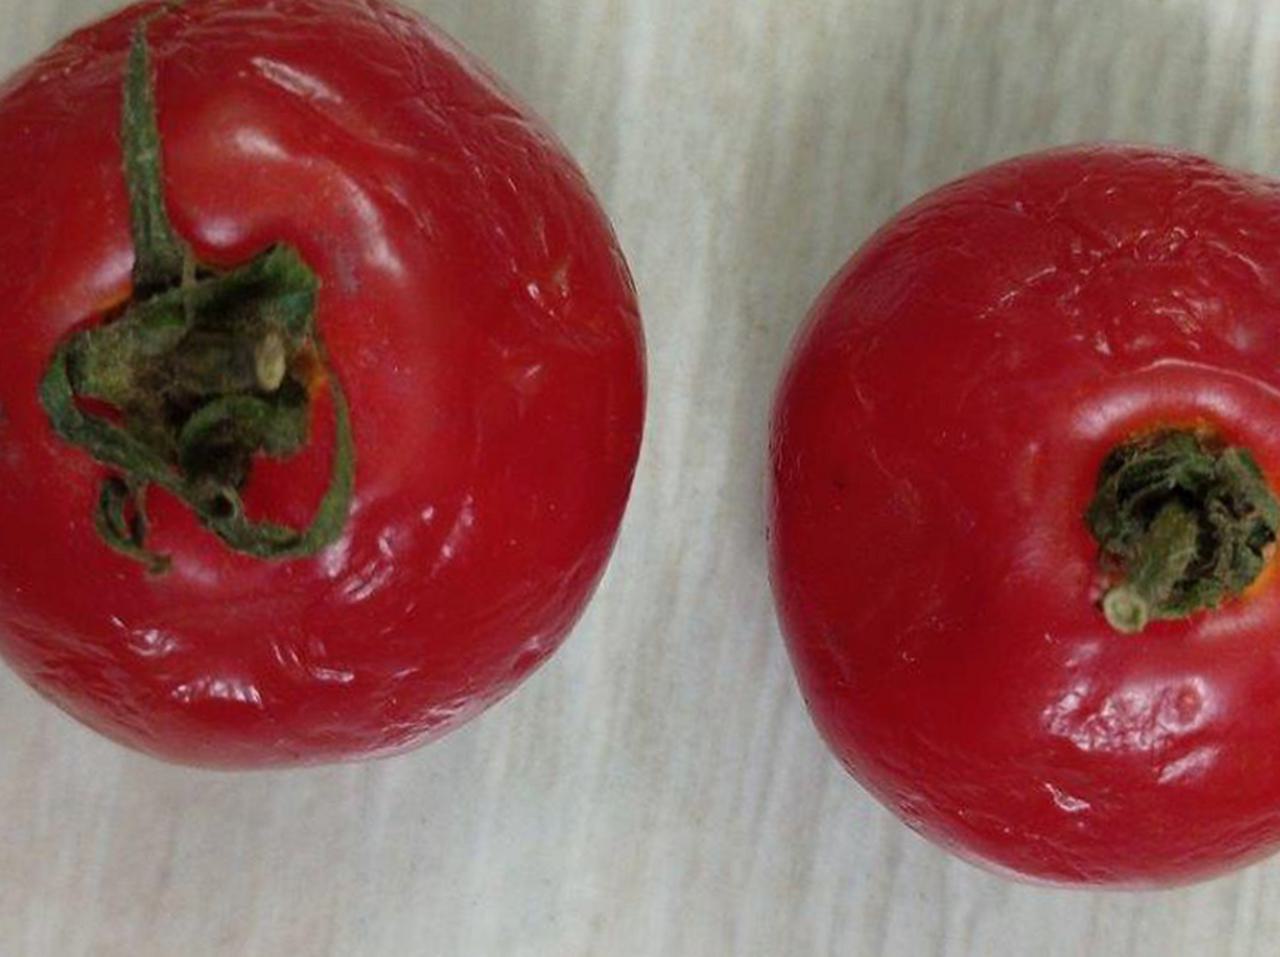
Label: Rotten